2008 Mumbai attacks

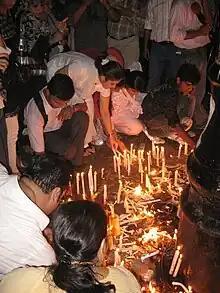
Candlelight vigils at the Gateway of India in Mumbai

Indians criticised their political leaders after the attacks, saying that their ineptness was partly responsible. "The Times of India" commented on its front page that "Our politicians fiddle as innocents die." Political reactions in Mumbai and India included a range of resignations and political changes, including the resignations of Minister for Home Affairs Shivraj Patil, Chief Minister Vilasrao Deshmukh and deputy chief minister R. R. Patil for controversial reactions to the attack including taking the former's son and Bollywood director Ram Gopal Varma to tour the damaged Taj Hotel and the latter's remarks that the attacks were not a big deal in such a large city. Indian Muslims condemned the attacks and refused to bury the attackers. Groups of Muslims marched against the attacks and mosques observed silence. Prominent Muslim personalities such as Bollywood actor Aamir Khan appealed to their community members in the country to observe Eid al-Adha as a day of mourning on 9 December. The business establishment also reacted, with changes to transport, and requests for an increase in self-defence capabilities. The attacks also triggered a chain of citizens' movements across India such as the India Today Group's "War Against Terror" campaign. There were vigils held across all of India with candles and placards commemorating the victims of the attacks. The NSG commandos based in Delhi also met criticism for taking ten hours to reach the three sites under attack.